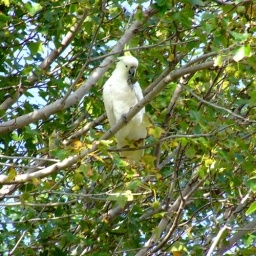
white cockatoo in tree munching on a fruit or seed from unidentified tree